Sorsogon

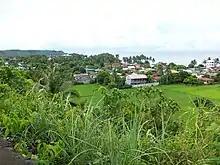
Downtown Bulusan located east of the province

Minorities include Muslim immigrants from Mindanao, who engage in street vending and small shop businesses. A mosque is situated inside Sitio Bolangan on the outskirts of the city. A significant small Chinese population are owners of hardware stores and commodity shops and dwell in the business center. Indian communities are also present and are Hindus. They are typically known to engage in money lending businesses—colloquially called "five-six".